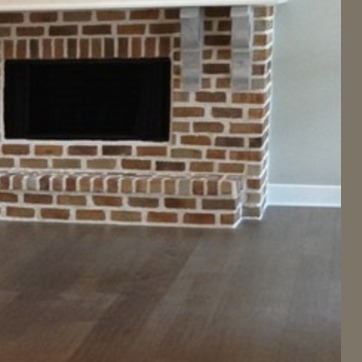
Material: brick